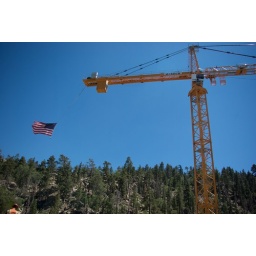
At the construction site of the new highway bridge over the Big Bear Lake dam